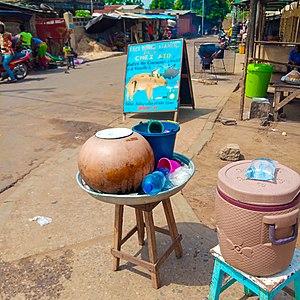
Tchakpalo
La bière de mil est une bière traditionnelle brassée essentiellement par les populations de l'Afrique sub-sahélienne. Elle y reçoit nombre d'appellations, dont on trouvera quelques exemples ici. Il existe toutefois d'autres variétés de bières de ce type en Asie.